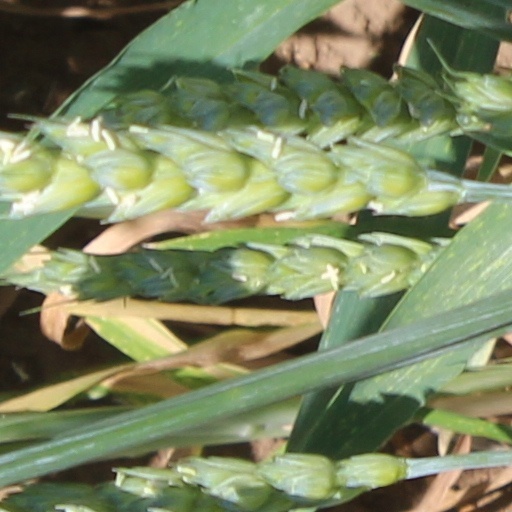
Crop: wheat